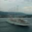
Label: ship